Florida cottonmouth

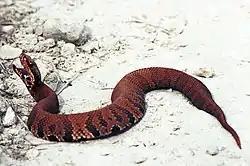
"A. conanti", Big Cypress National Preserve, Florida

Adults of "A. conanti" grow up to 1,892 mm (74.5 inches) in total length (including tail). Allen and Swindell (1948) reported one male specimen from Marion County, Florida that measured 1,829 mm (72 inches) in total length and weighed 4.6 kg (10 pounds).